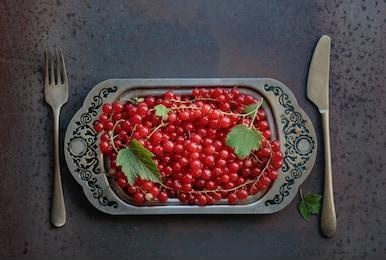
Label: redcurrant